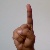
The image shows a hand gesture representing the letter 'D' in Indian Sign Language.